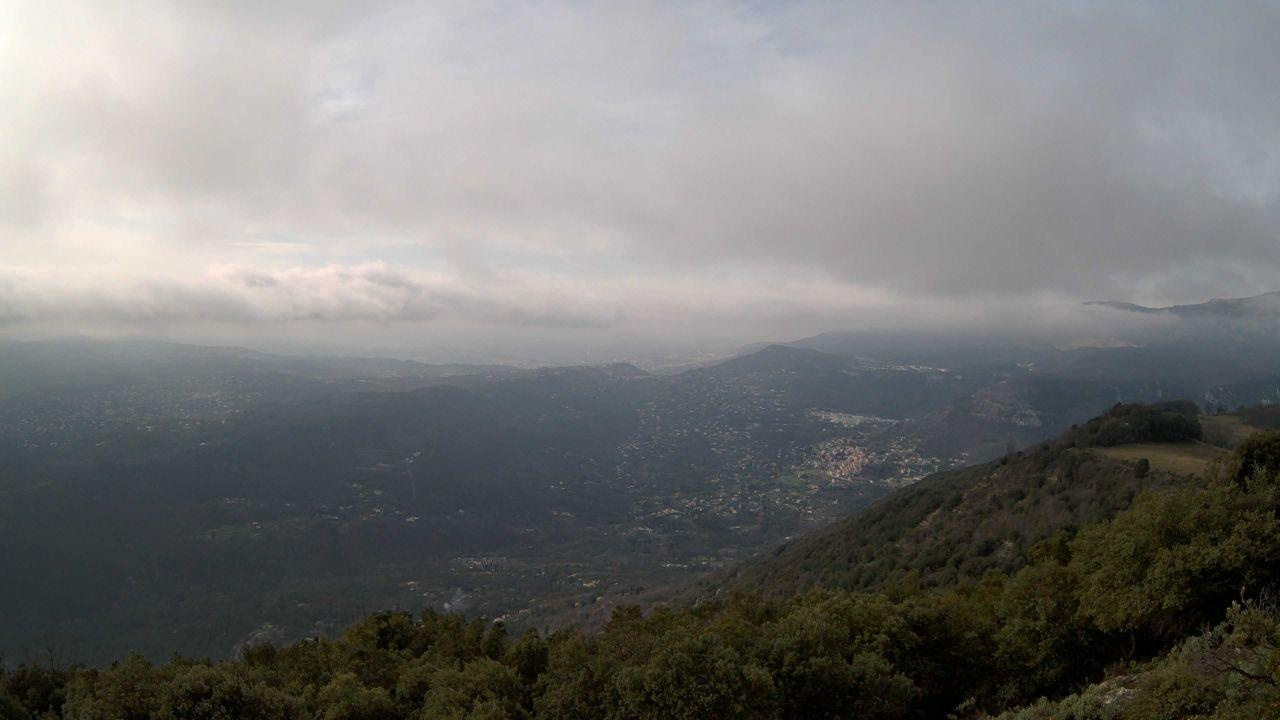
Fire: no
Smoke: yes